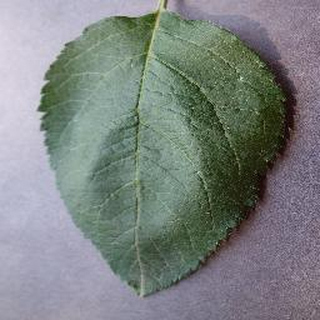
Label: healthy_apple